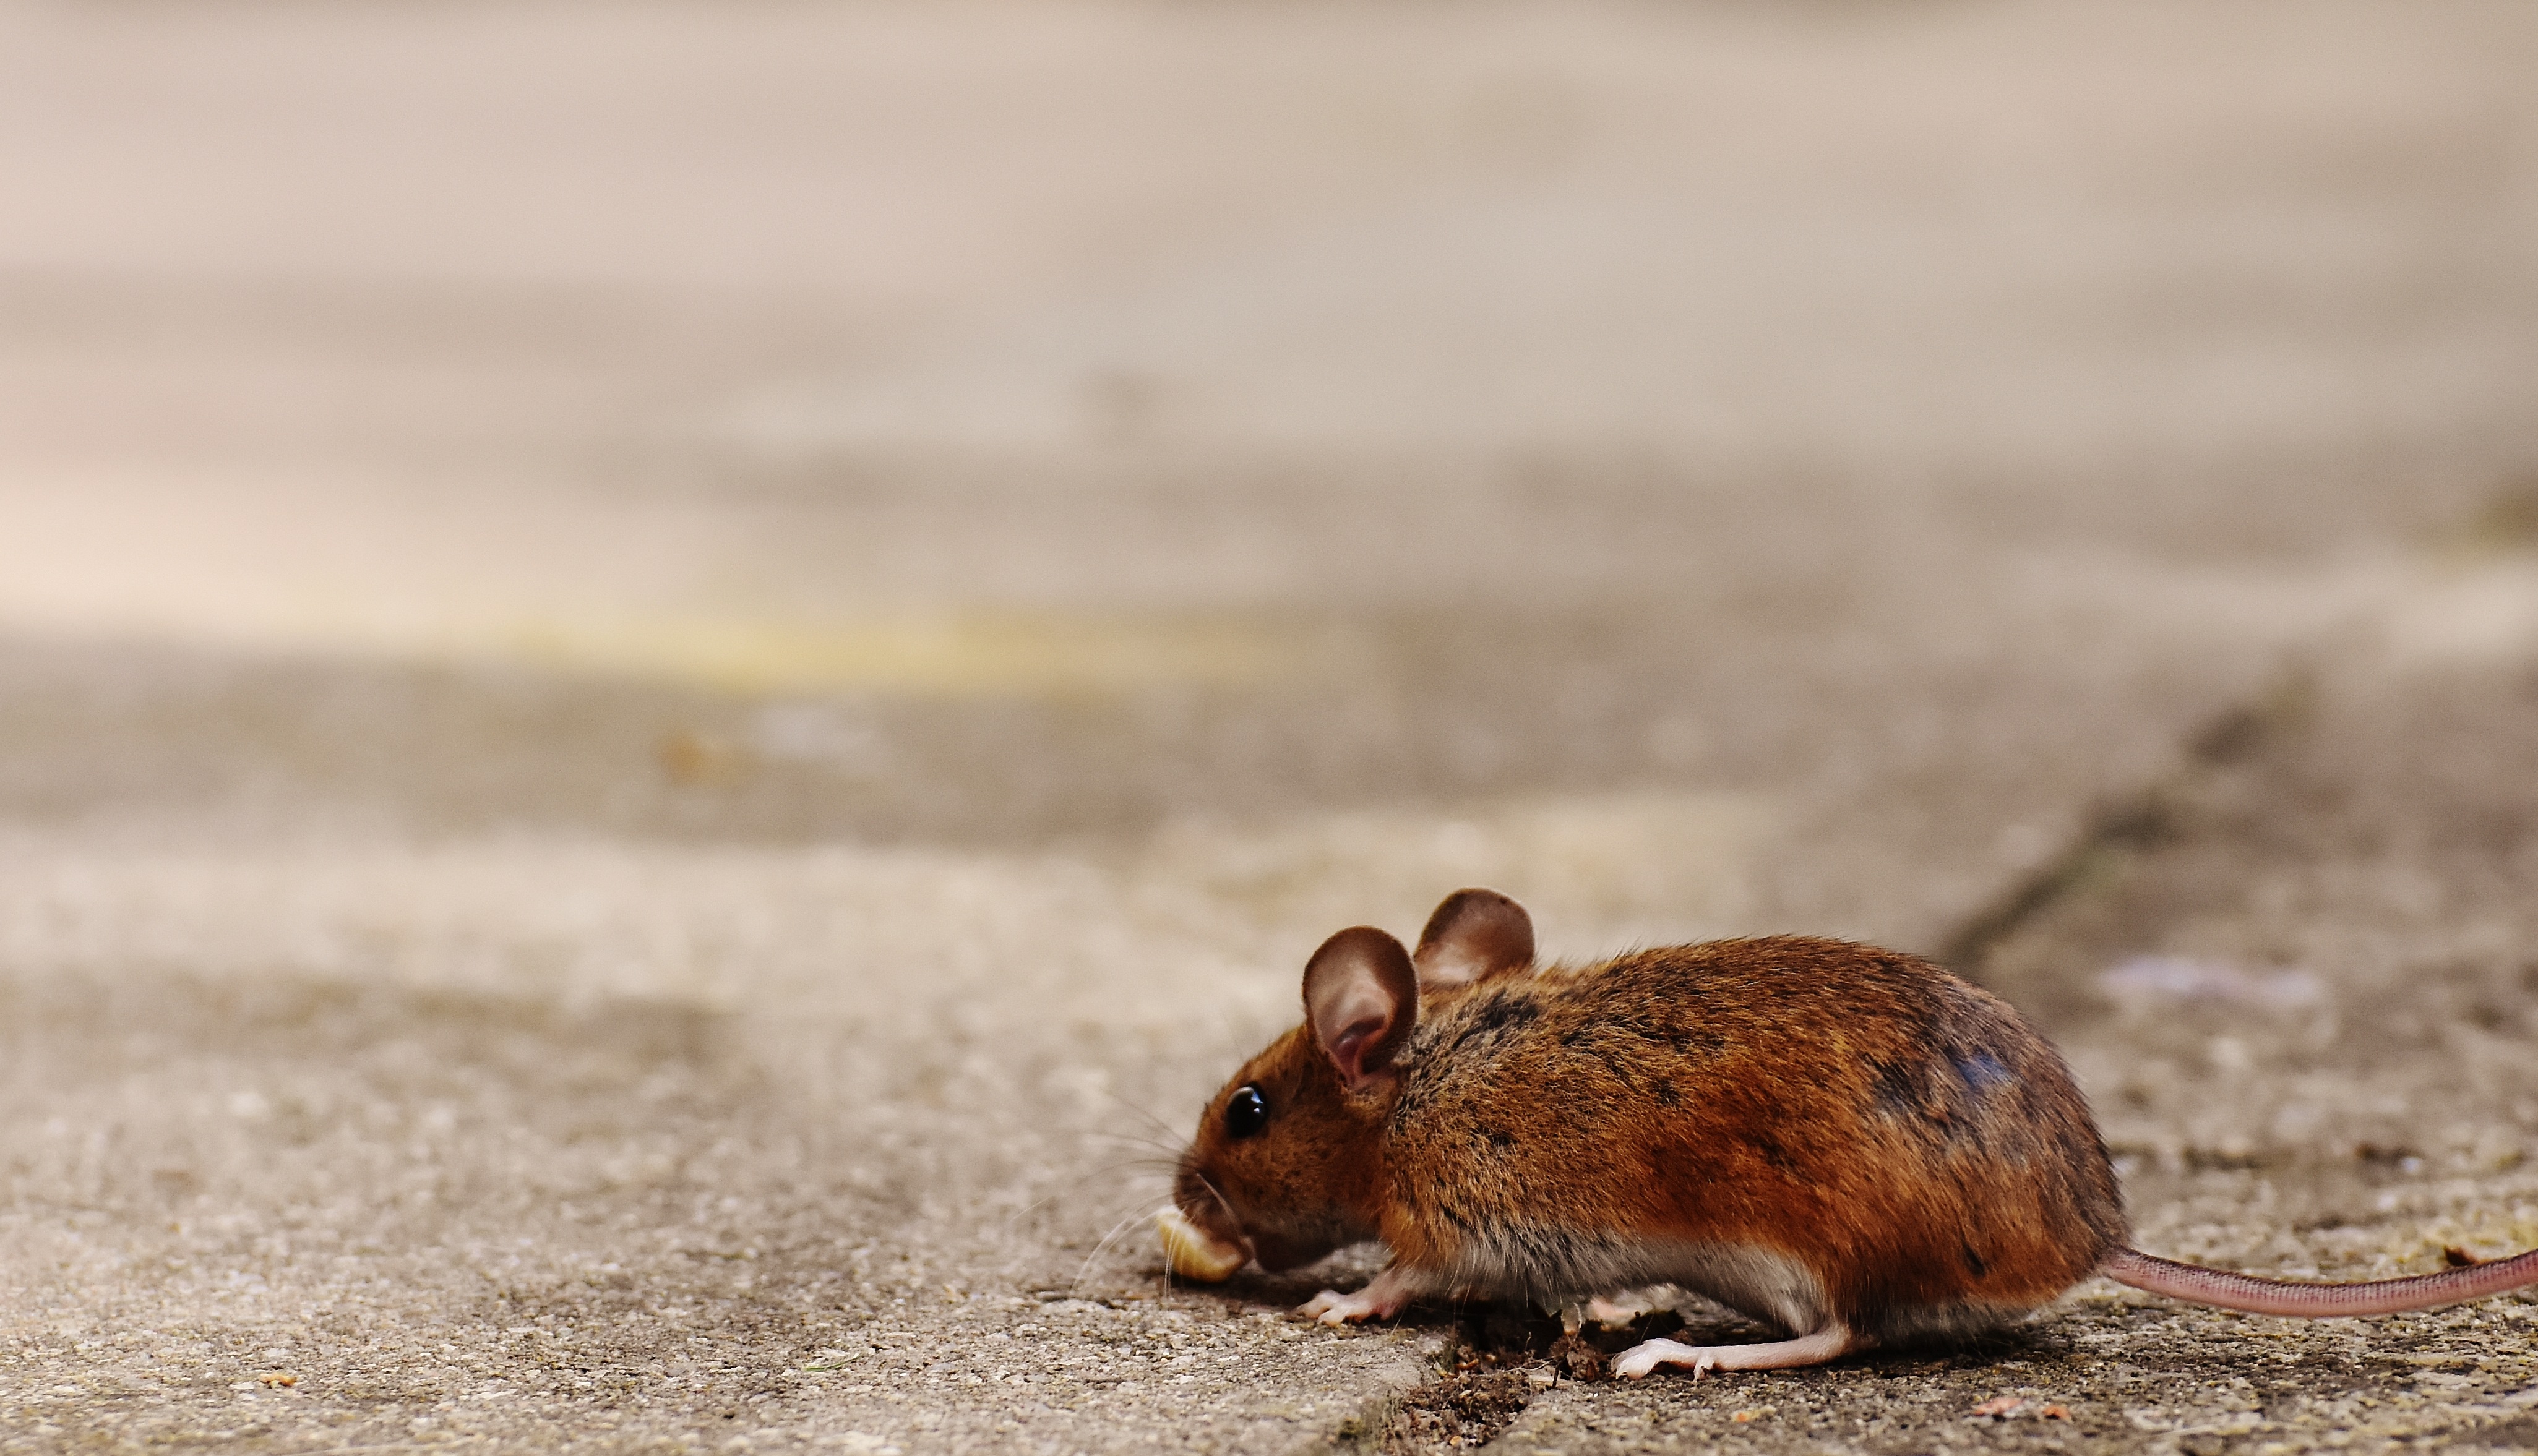
nature, sweet, mouse, animal, cute, wildlife, fur, small, brown, mammal, rodent, fauna, whiskers, vertebrate, funny, nager, mice, button eyes, wood mouse, apodemus sylvaticus